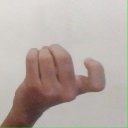
अक्षर: ज